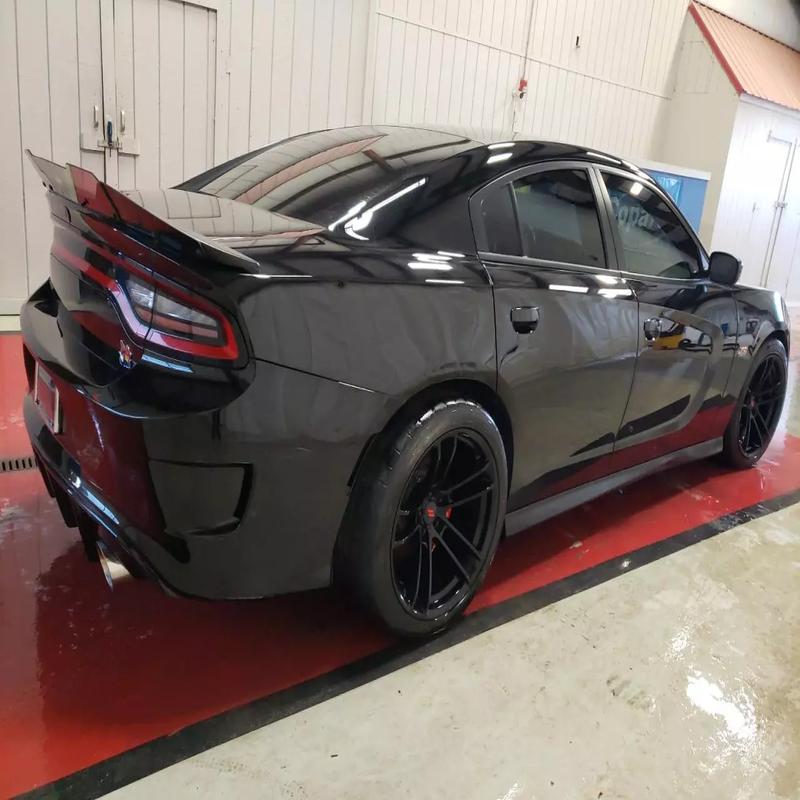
Aucun dommage détecté.
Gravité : aucun